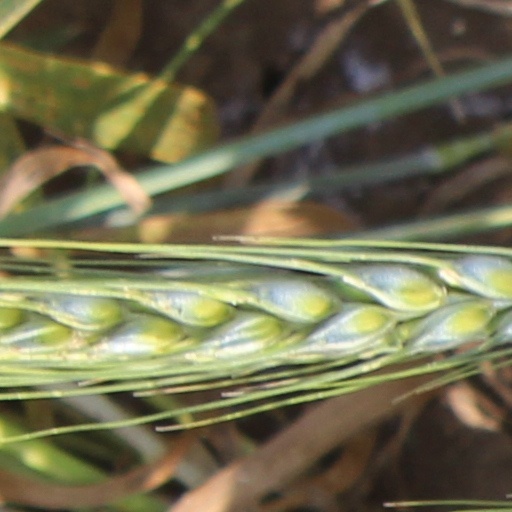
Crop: wheat